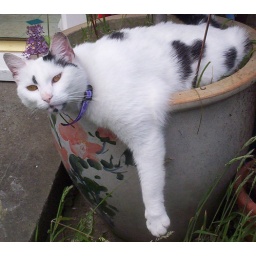
Poppy in the plant pot again